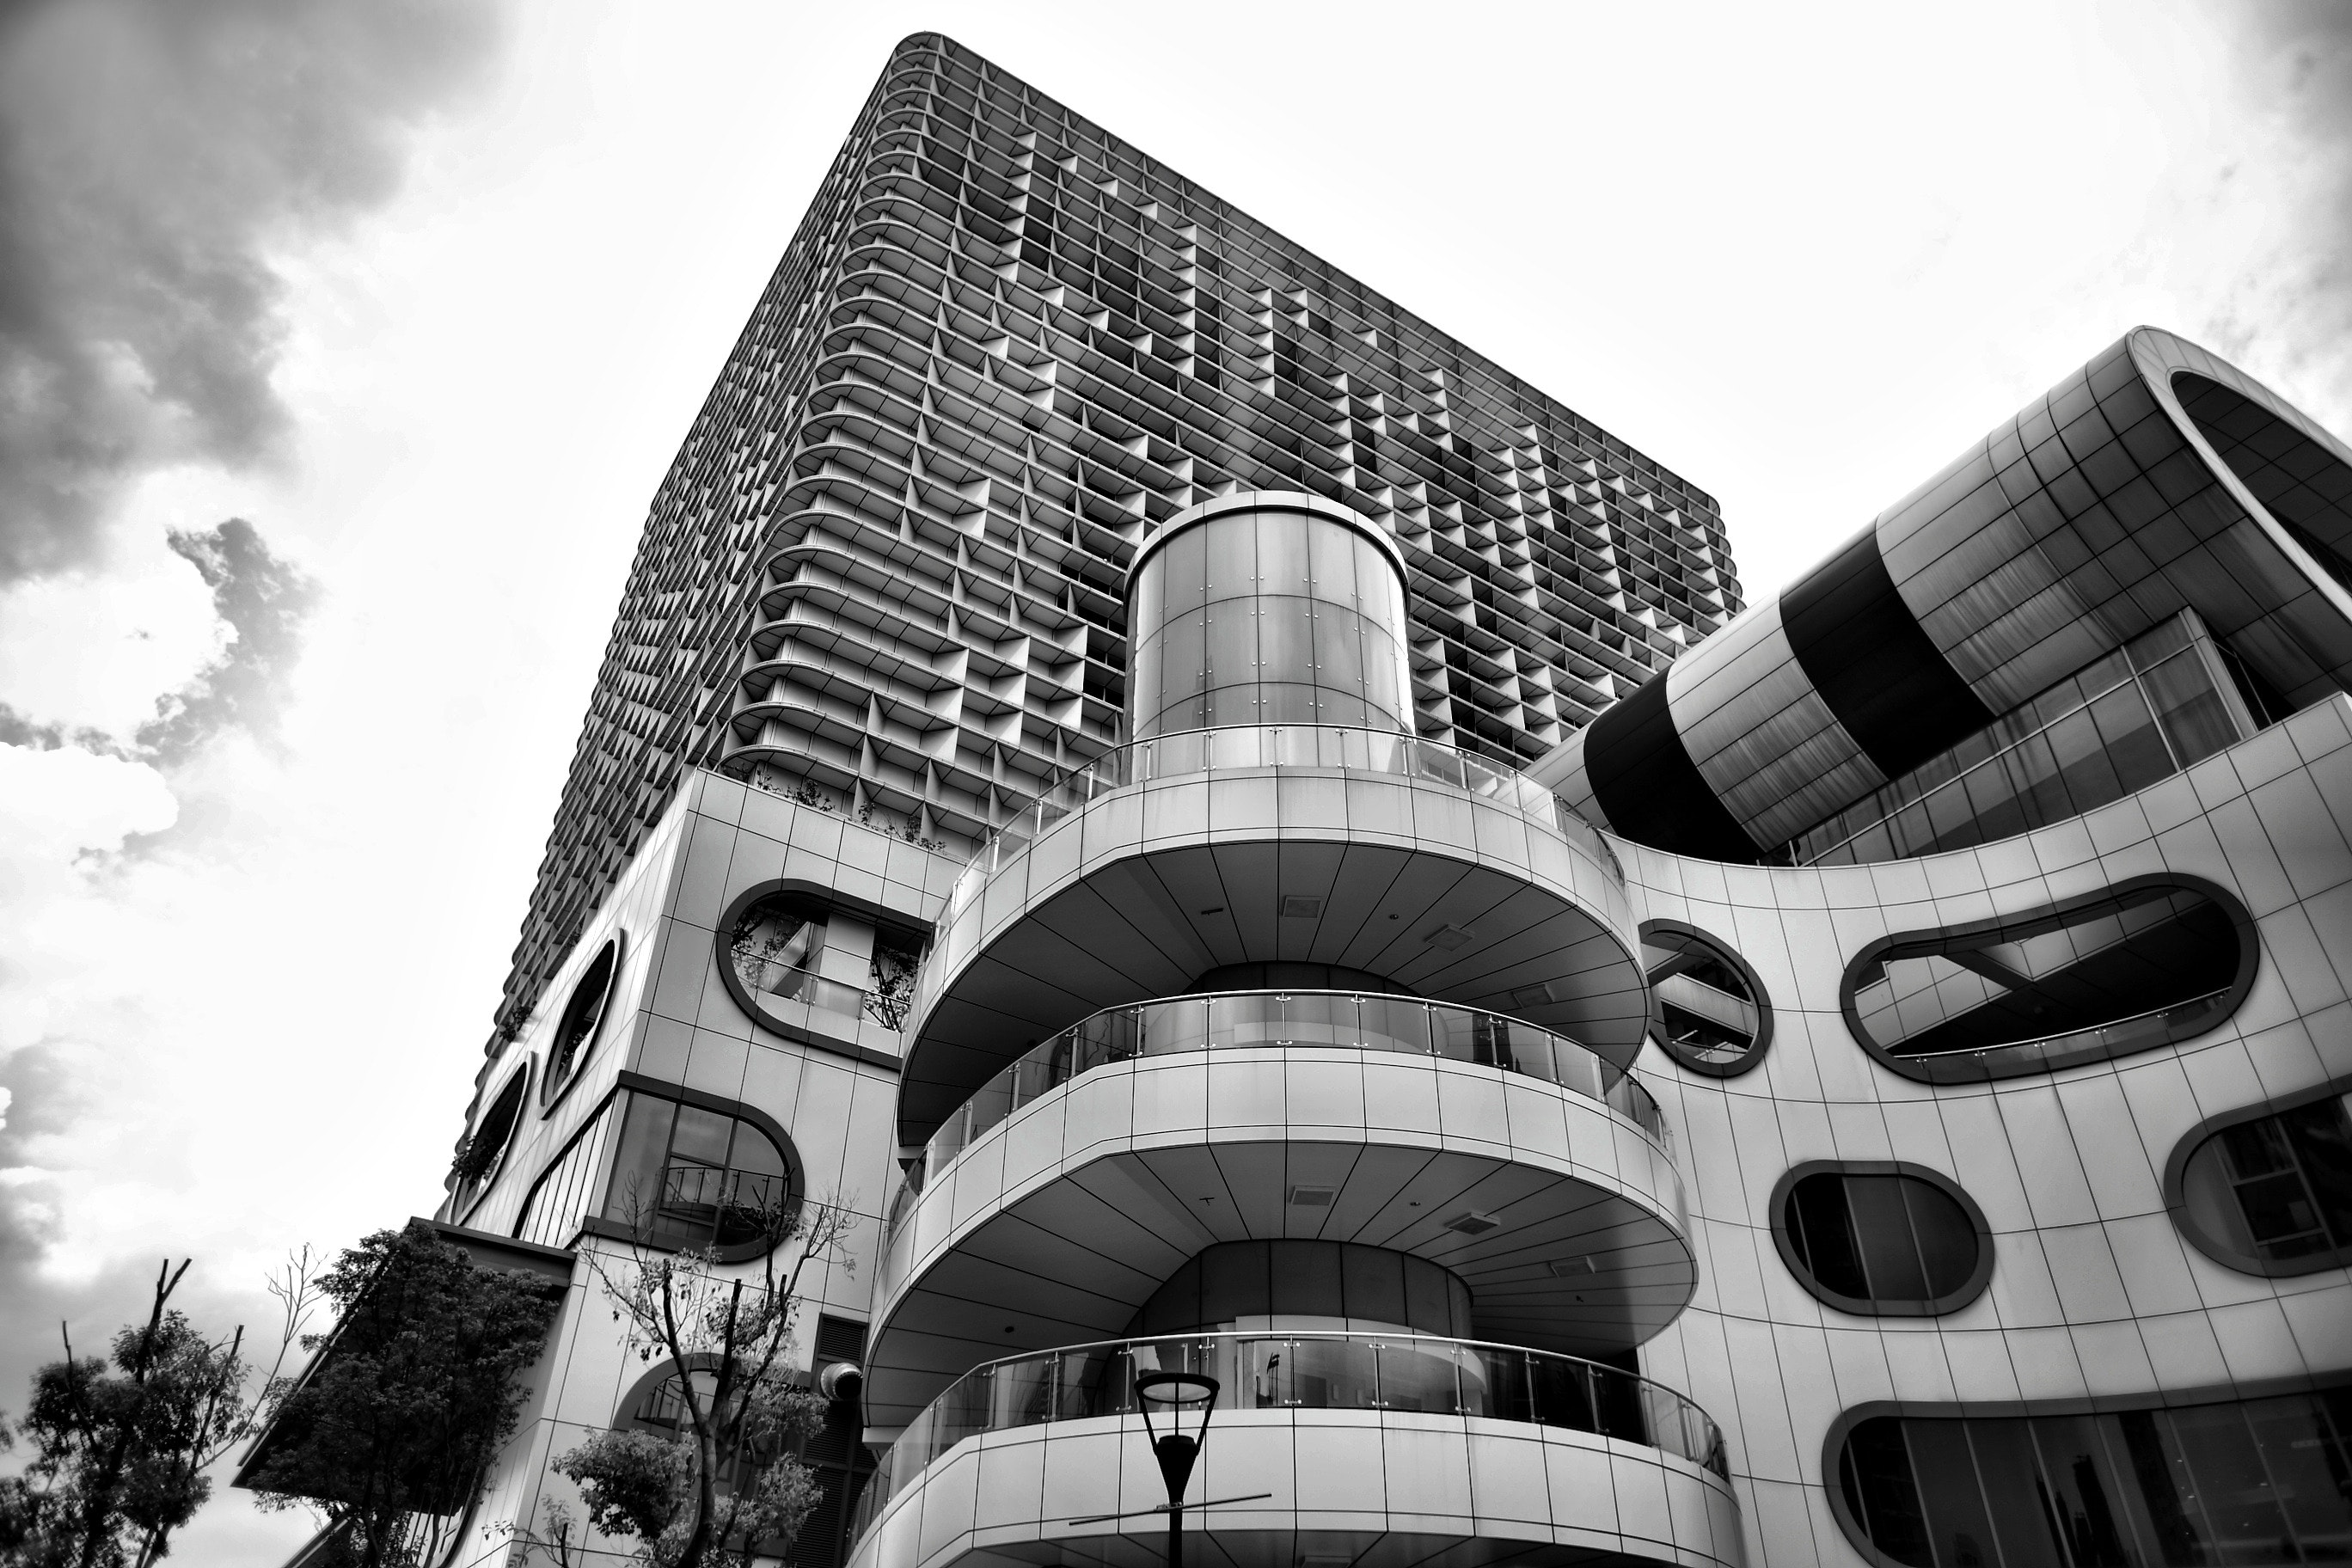
architecture, black and white, building, landmark, skyscraper, facade, monochrome, sky, monochrome photography, stock photography, commercial building, tower, photography, city, brutalist architecture, mixed use, world, style, tower block, condominium, headquarters